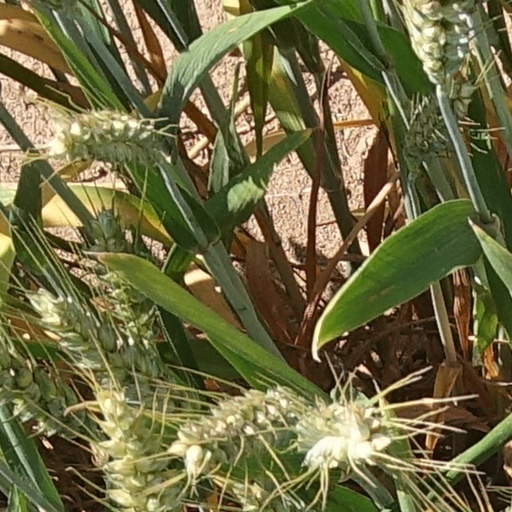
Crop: wheat